Belgian Railways Class 13

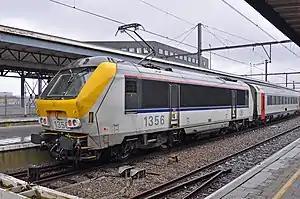
NMBS/SNCB Class 13 loco 1356 at Ostend station, 10 June 2011.

The Class 13 are a type of mixed use multivoltage electric locomotive of type "Traxis" designed by Alstom in the late 1990s for the Belgian and Luxembourgish railways (CFL Class 3000).